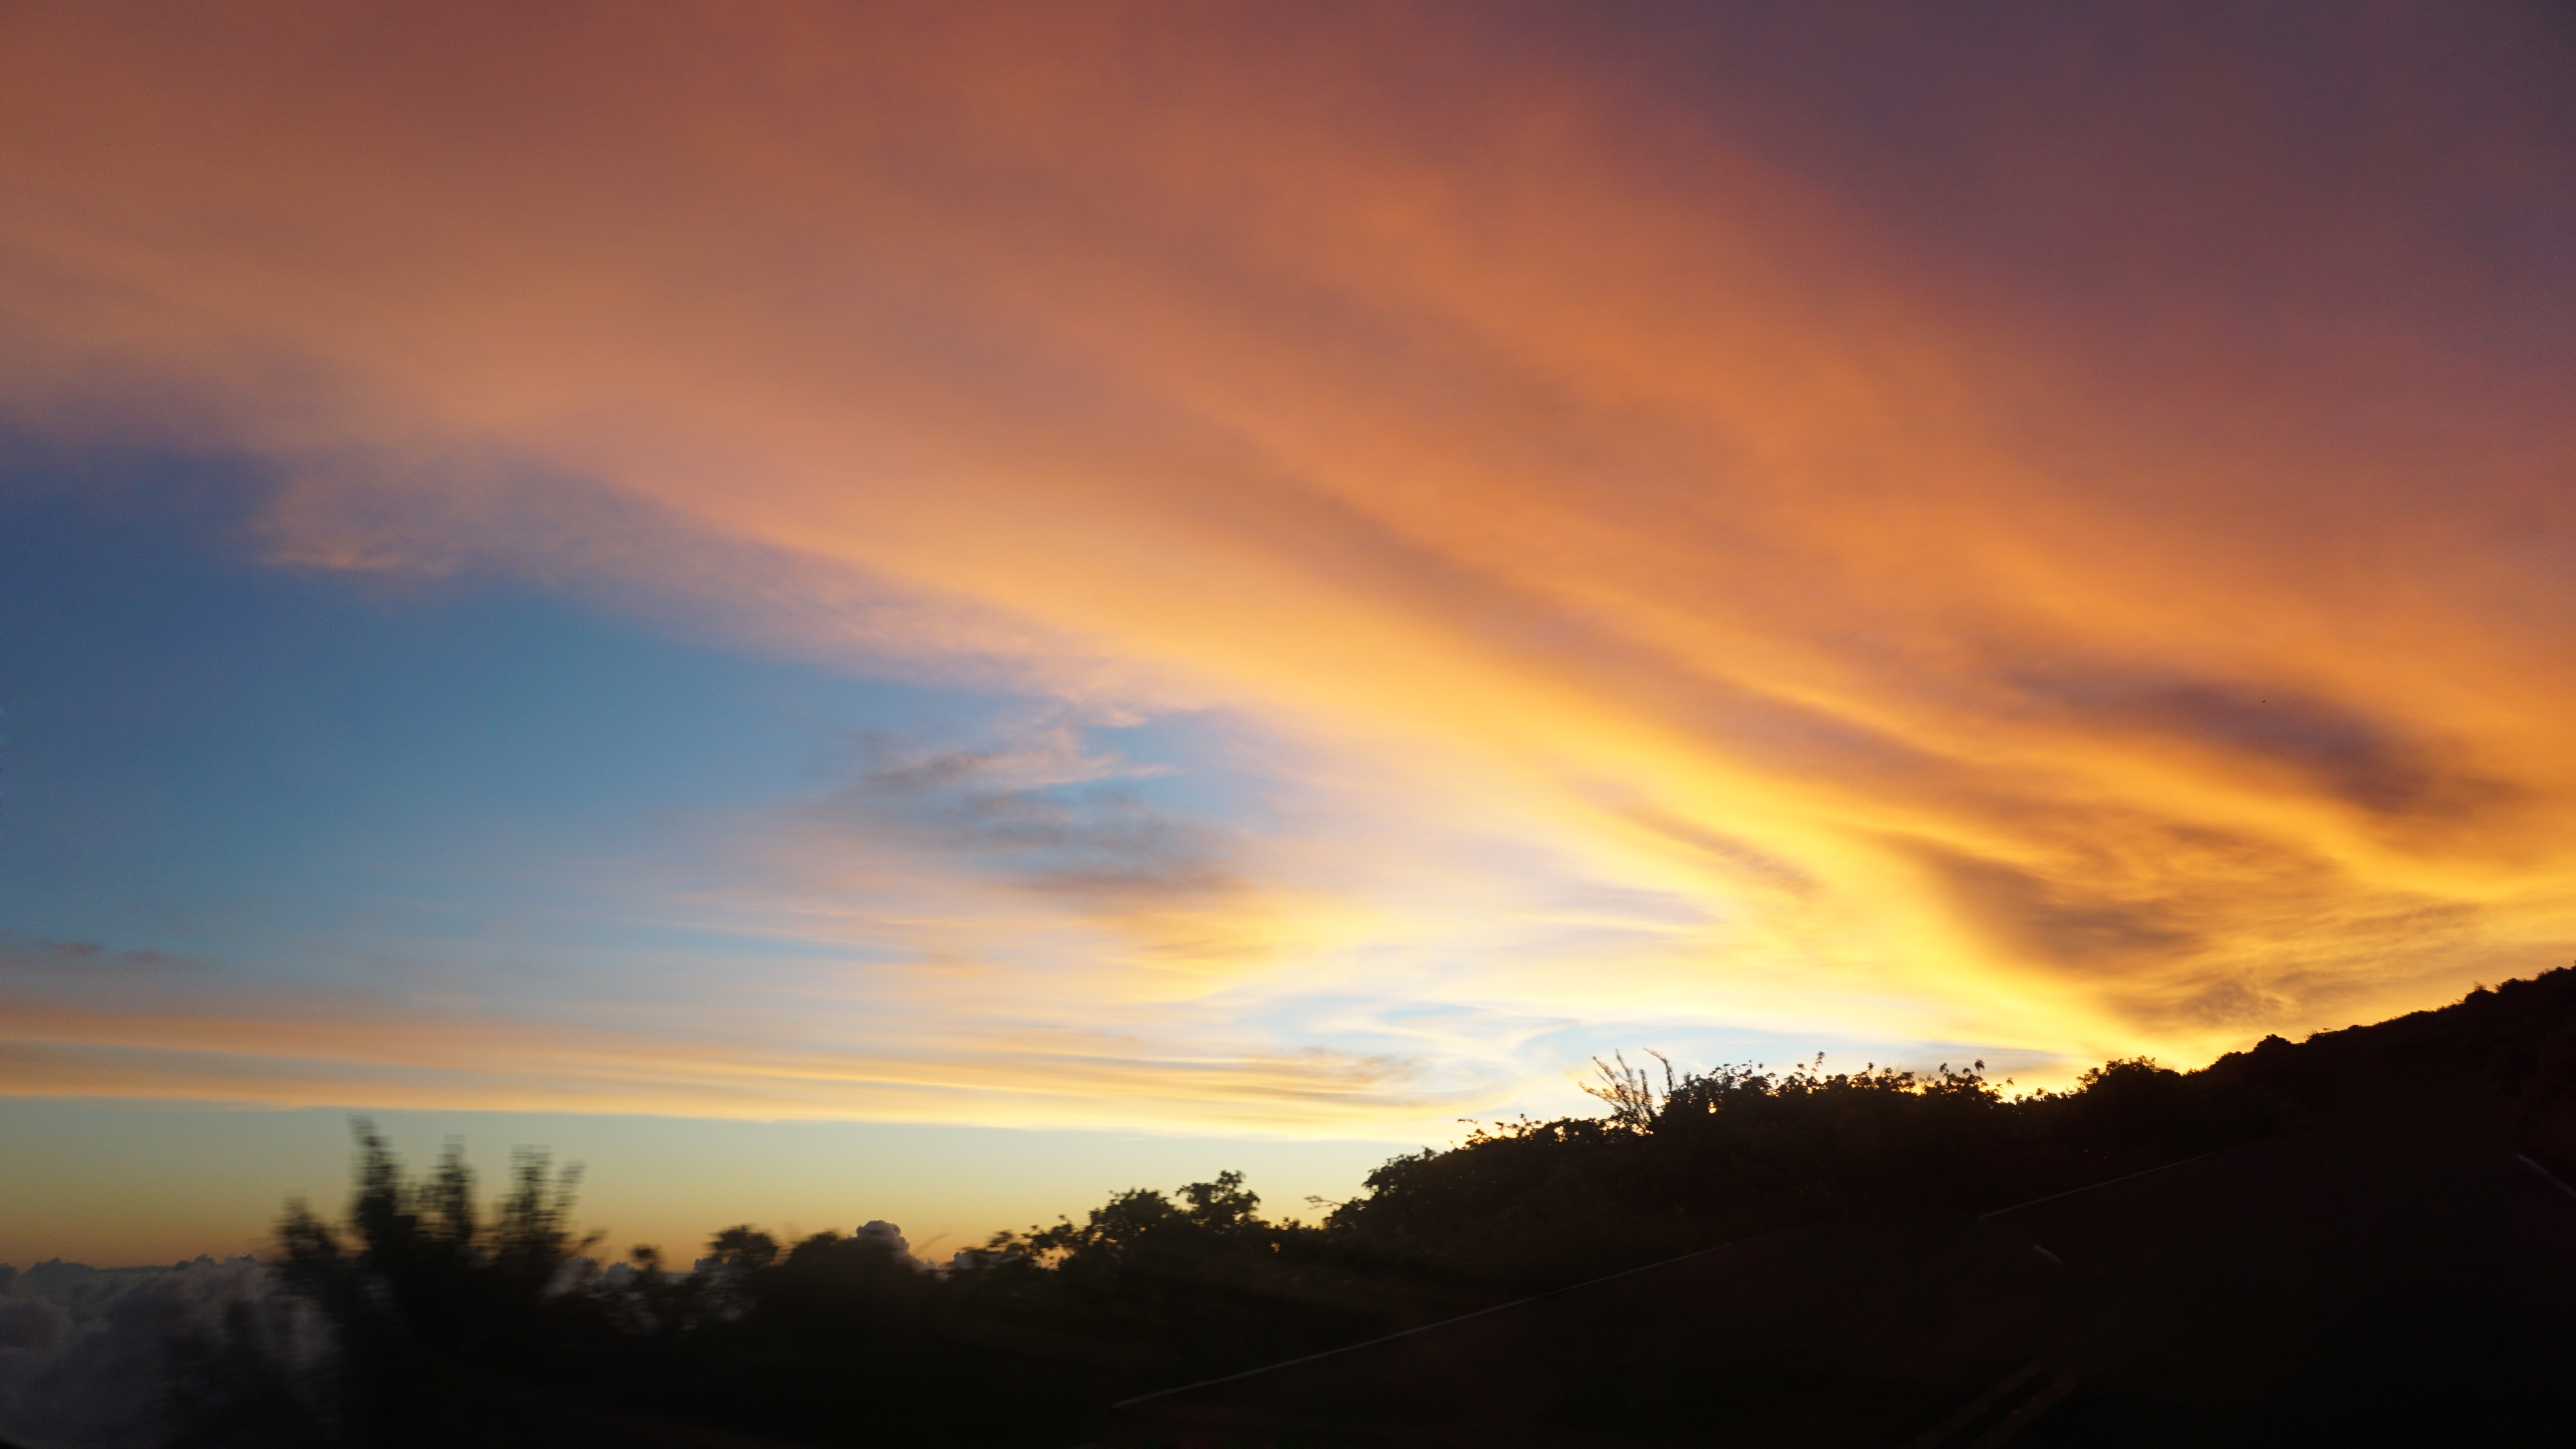
horizon, cloud, sky, sun, sunrise, sunset, field, sunlight, morning, dawn, atmosphere, dusk, evening, afterglow, meteorological phenomenon, red sky at morning